Holman rule

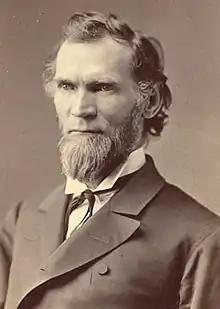
William S. Holman of Indiana originated the Holman rule in 1876.

The Holman rule is a rule in the United States House of Representatives that allows amendments to appropriations legislation that would reduce the salary of or fire specific federal employees, or cut a specific program. The rule, named after Democrat politician William S. Holman, had previous versions in effect from 1876 to 1895 and again from 1911 to 1983.